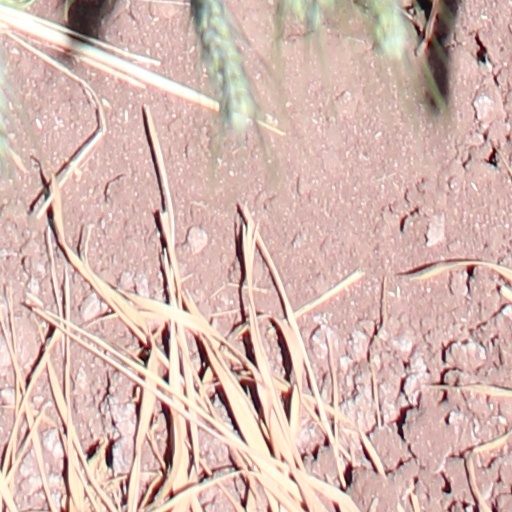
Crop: wheat